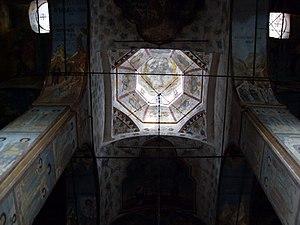
L'école Godounov est une école russe de peinture d'icônes qui s'est formée à la fin du XVIᵉ siècle dans le but de faire revivre la tradition du peintre Dionisius et de respecter des canons plus anciens de l'iconographie. Les caractéristiques de cette école apparaissent le plus clairement dans des œuvres liées au nom du tsar Boris Godounov, dont elles ont reçu le nom. Les icônes et les enluminures de style « Godounov » du Monastère Ipatiev et d'autres monastères et églises sont caractérisées par une unité de style. Toutefois le rattachement à cette école peut parfois être arbitraire et certains peintres réalisaient tout aussi bien des œuvres du style Godounov et en même temps d'autres œuvres du style de l'École Stroganoff qui existait à la même époque.
La cathédrale de l'Annonciation (Solvytchegodsk) est un édifice orthodoxe situé dans la petite ville de Solvytchegodsk, oblast d'Arkhangelsk, Fédération de Russie, dont l'origine remonte au XVIᵉ siècle. Elle est dédiée à l'Annonciation, l'annonce faite à Marie de sa maternité divine par l'archange Gabriel